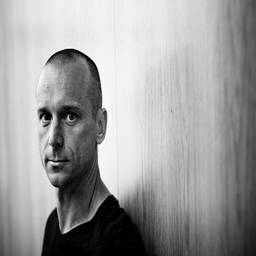
black and white portrait of a man wearing black t - shirt